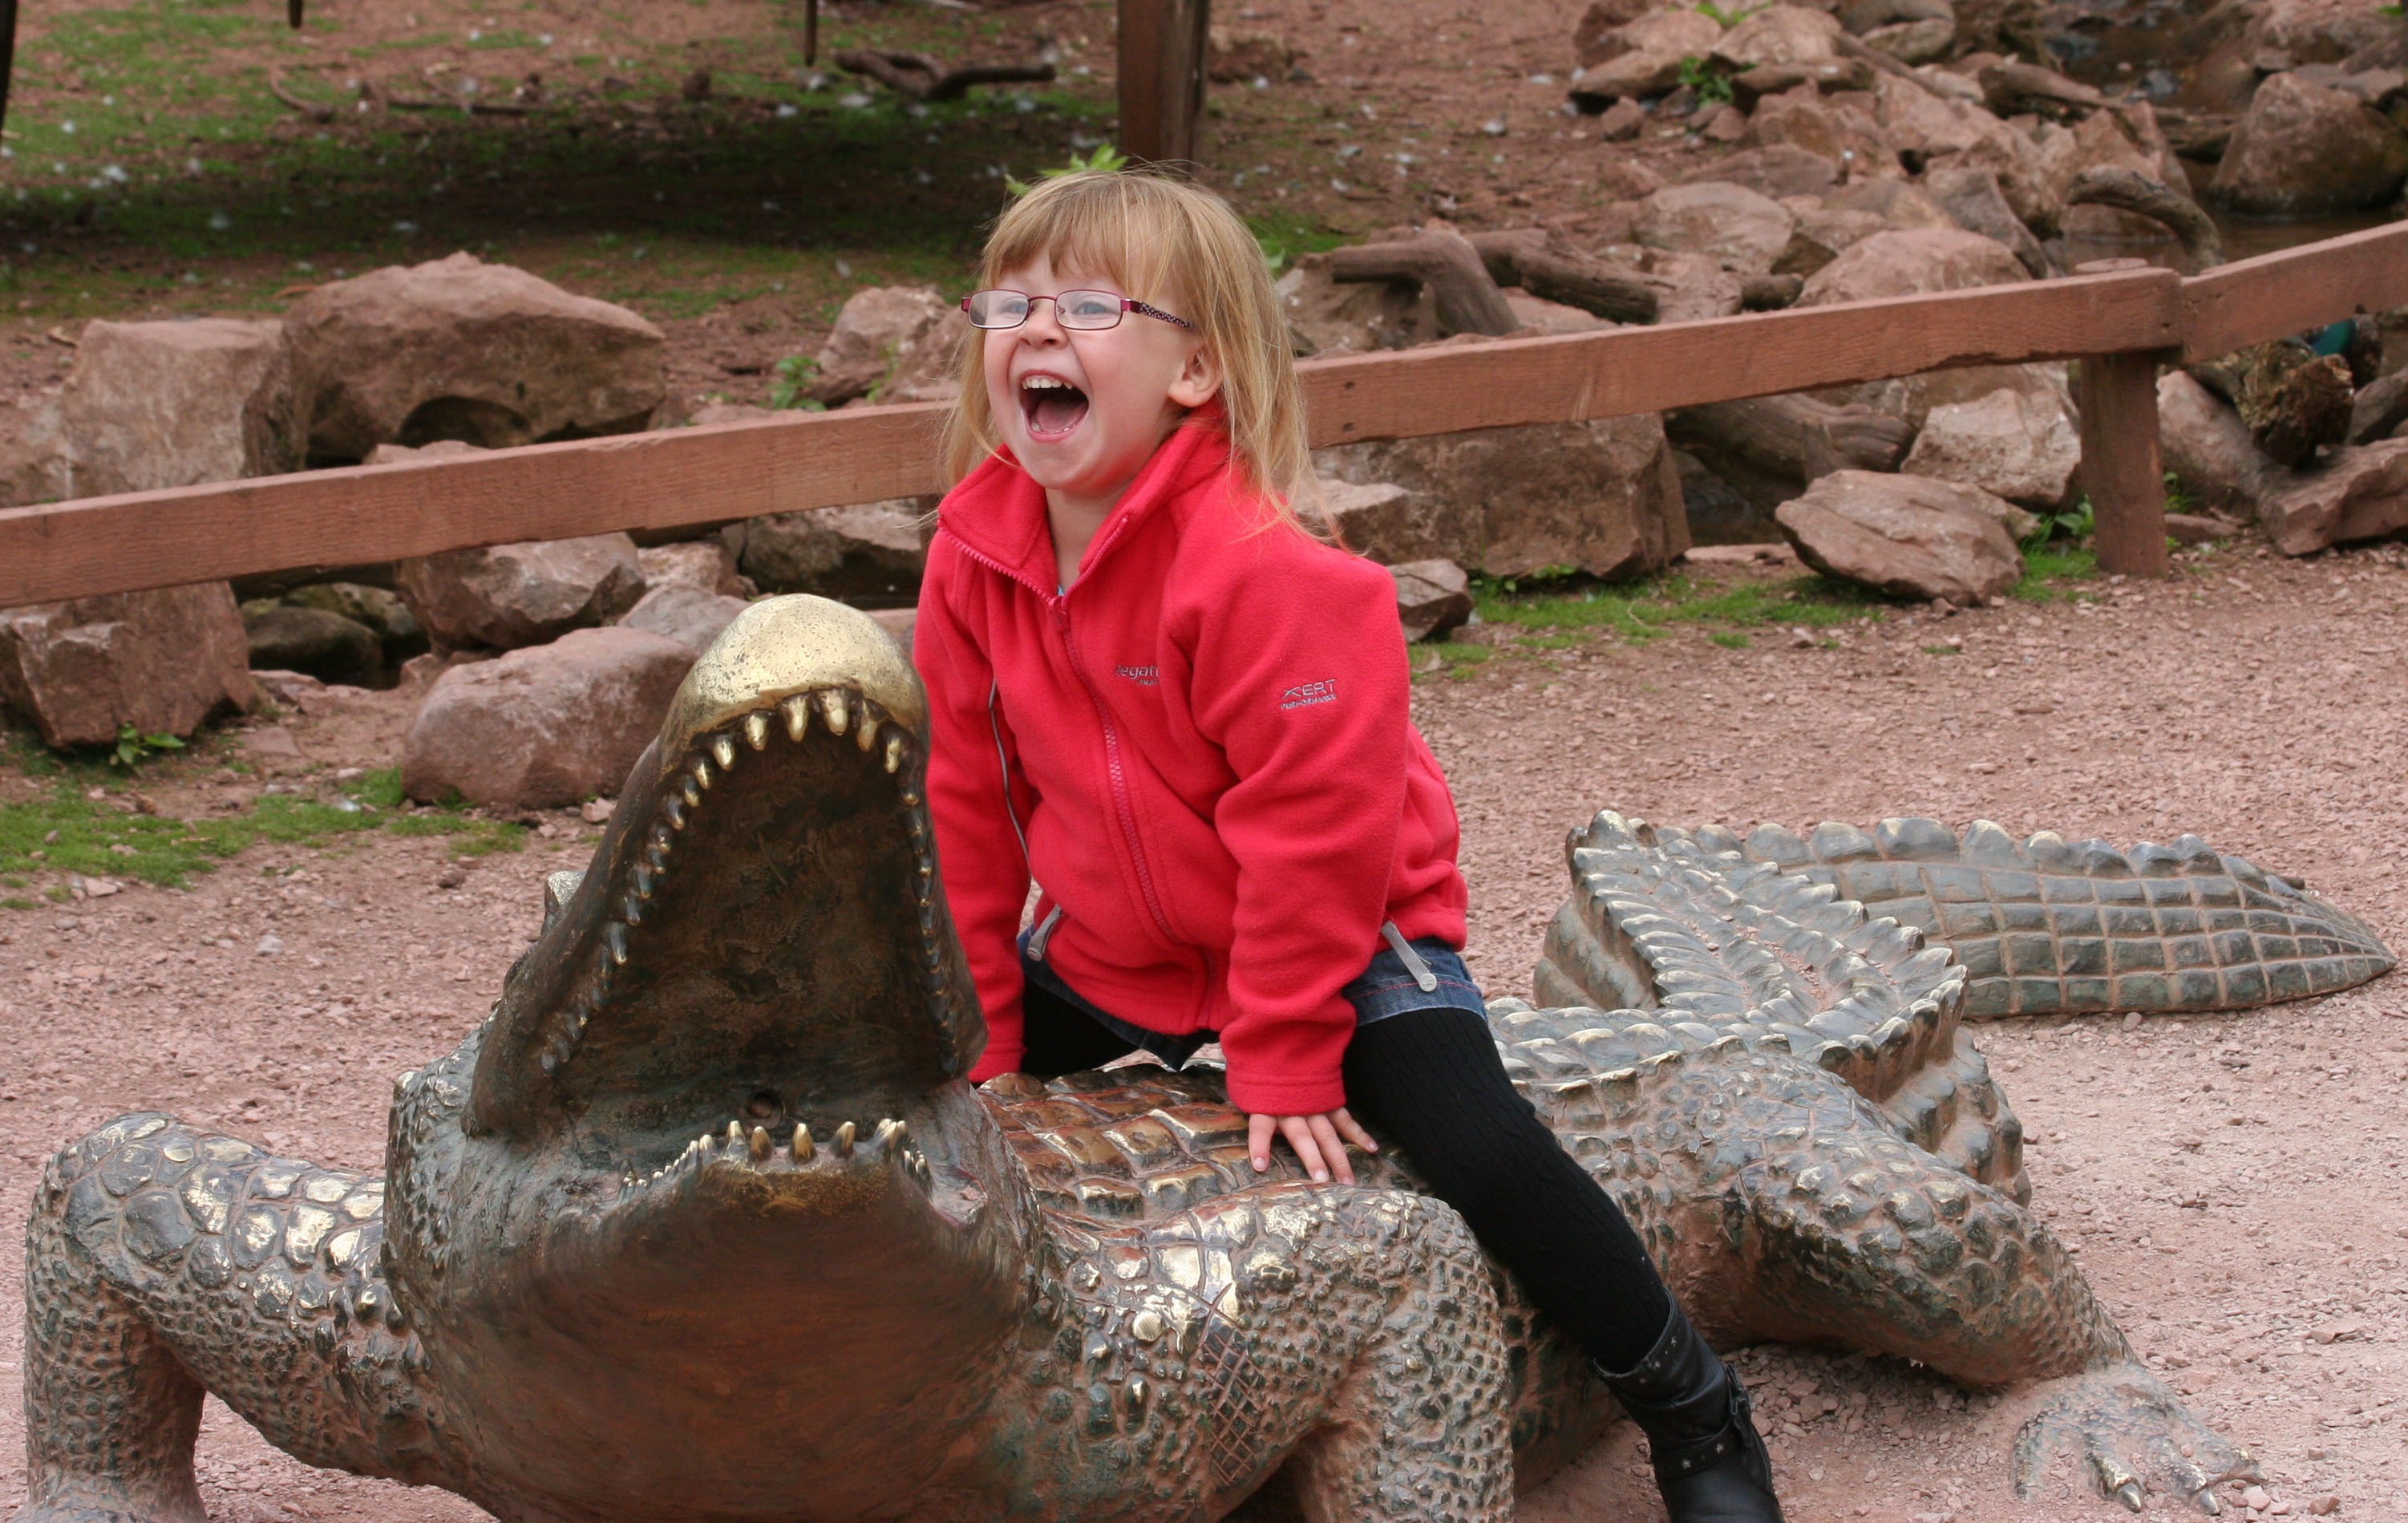
girl, recreation, statue, zoo, model, young, mud, child, reptile, crocodile, sculpture, fun, joy, carving